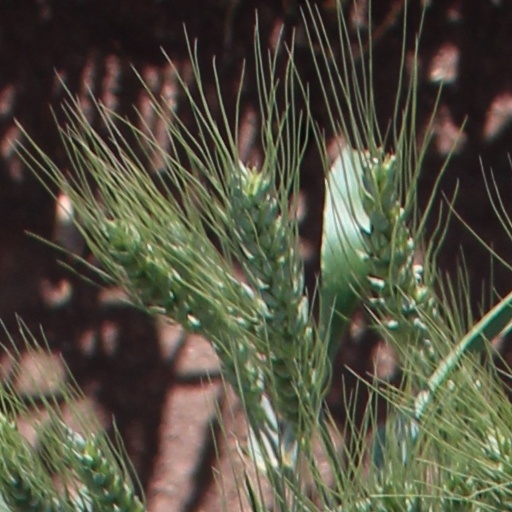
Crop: wheat